Destroyer

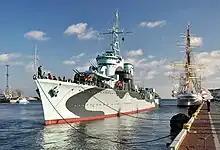
The Polish destroyer is preserved as a museum ship in Gdynia.

Once German and Japanese rearmament became clear, the British and American navies consciously focused on building destroyers that were smaller, but more numerous than those used by other nations. The British built a series of destroyers (the to ), which were about 1,400 tons standard displacement, and had four guns and eight torpedo tubes; the American of 1938 was similar in size, but carried five guns and ten torpedo tubes. Realizing the need for heavier gun armament, the British built the of 1936 (sometimes called "Afridi" after one of two lead ships). These ships displaced 1,850 tons and were armed with eight guns in four twin turrets and four torpedo tubes. These were followed by the J-class and L-class destroyers, with six guns in twin turrets and eight torpedo tubes.